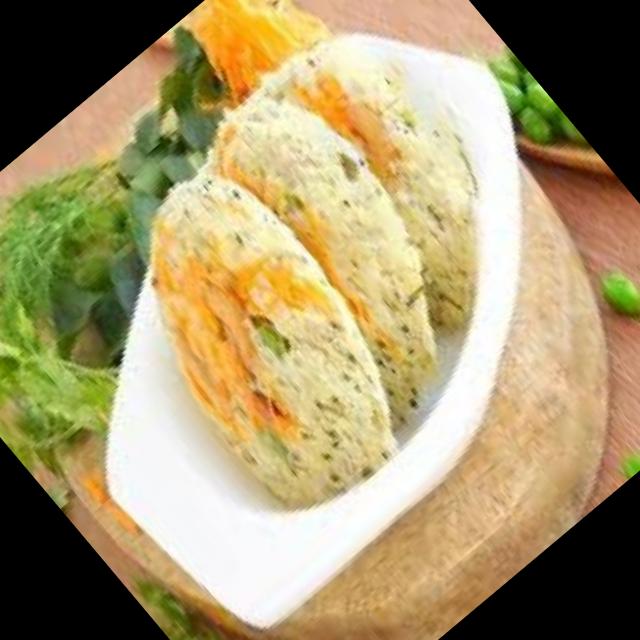
Dish: idli